History of Ivano-Frankivsk

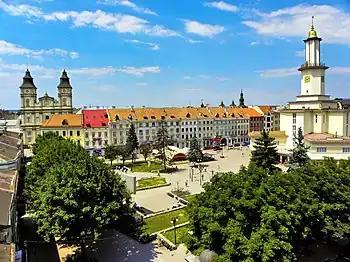
Ivano-Frankivsk

Ivano-Frankivsk ("Ivano-Frankivs'k"; ; ; , see also other names) is an administrative center in western Ukraine with almost 350 years of history as a city settlement. For most of its history the city was known by the Polish name of Stanisławów (Stanislaviv). In the Soviet period, it was decided to change the name of the city during its 300th anniversary in 1962. The local population sometimes refers to it as Frankivsk or even Franyk.